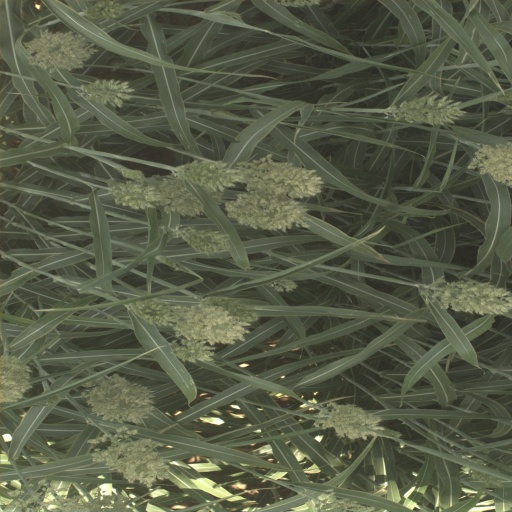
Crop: sorghum